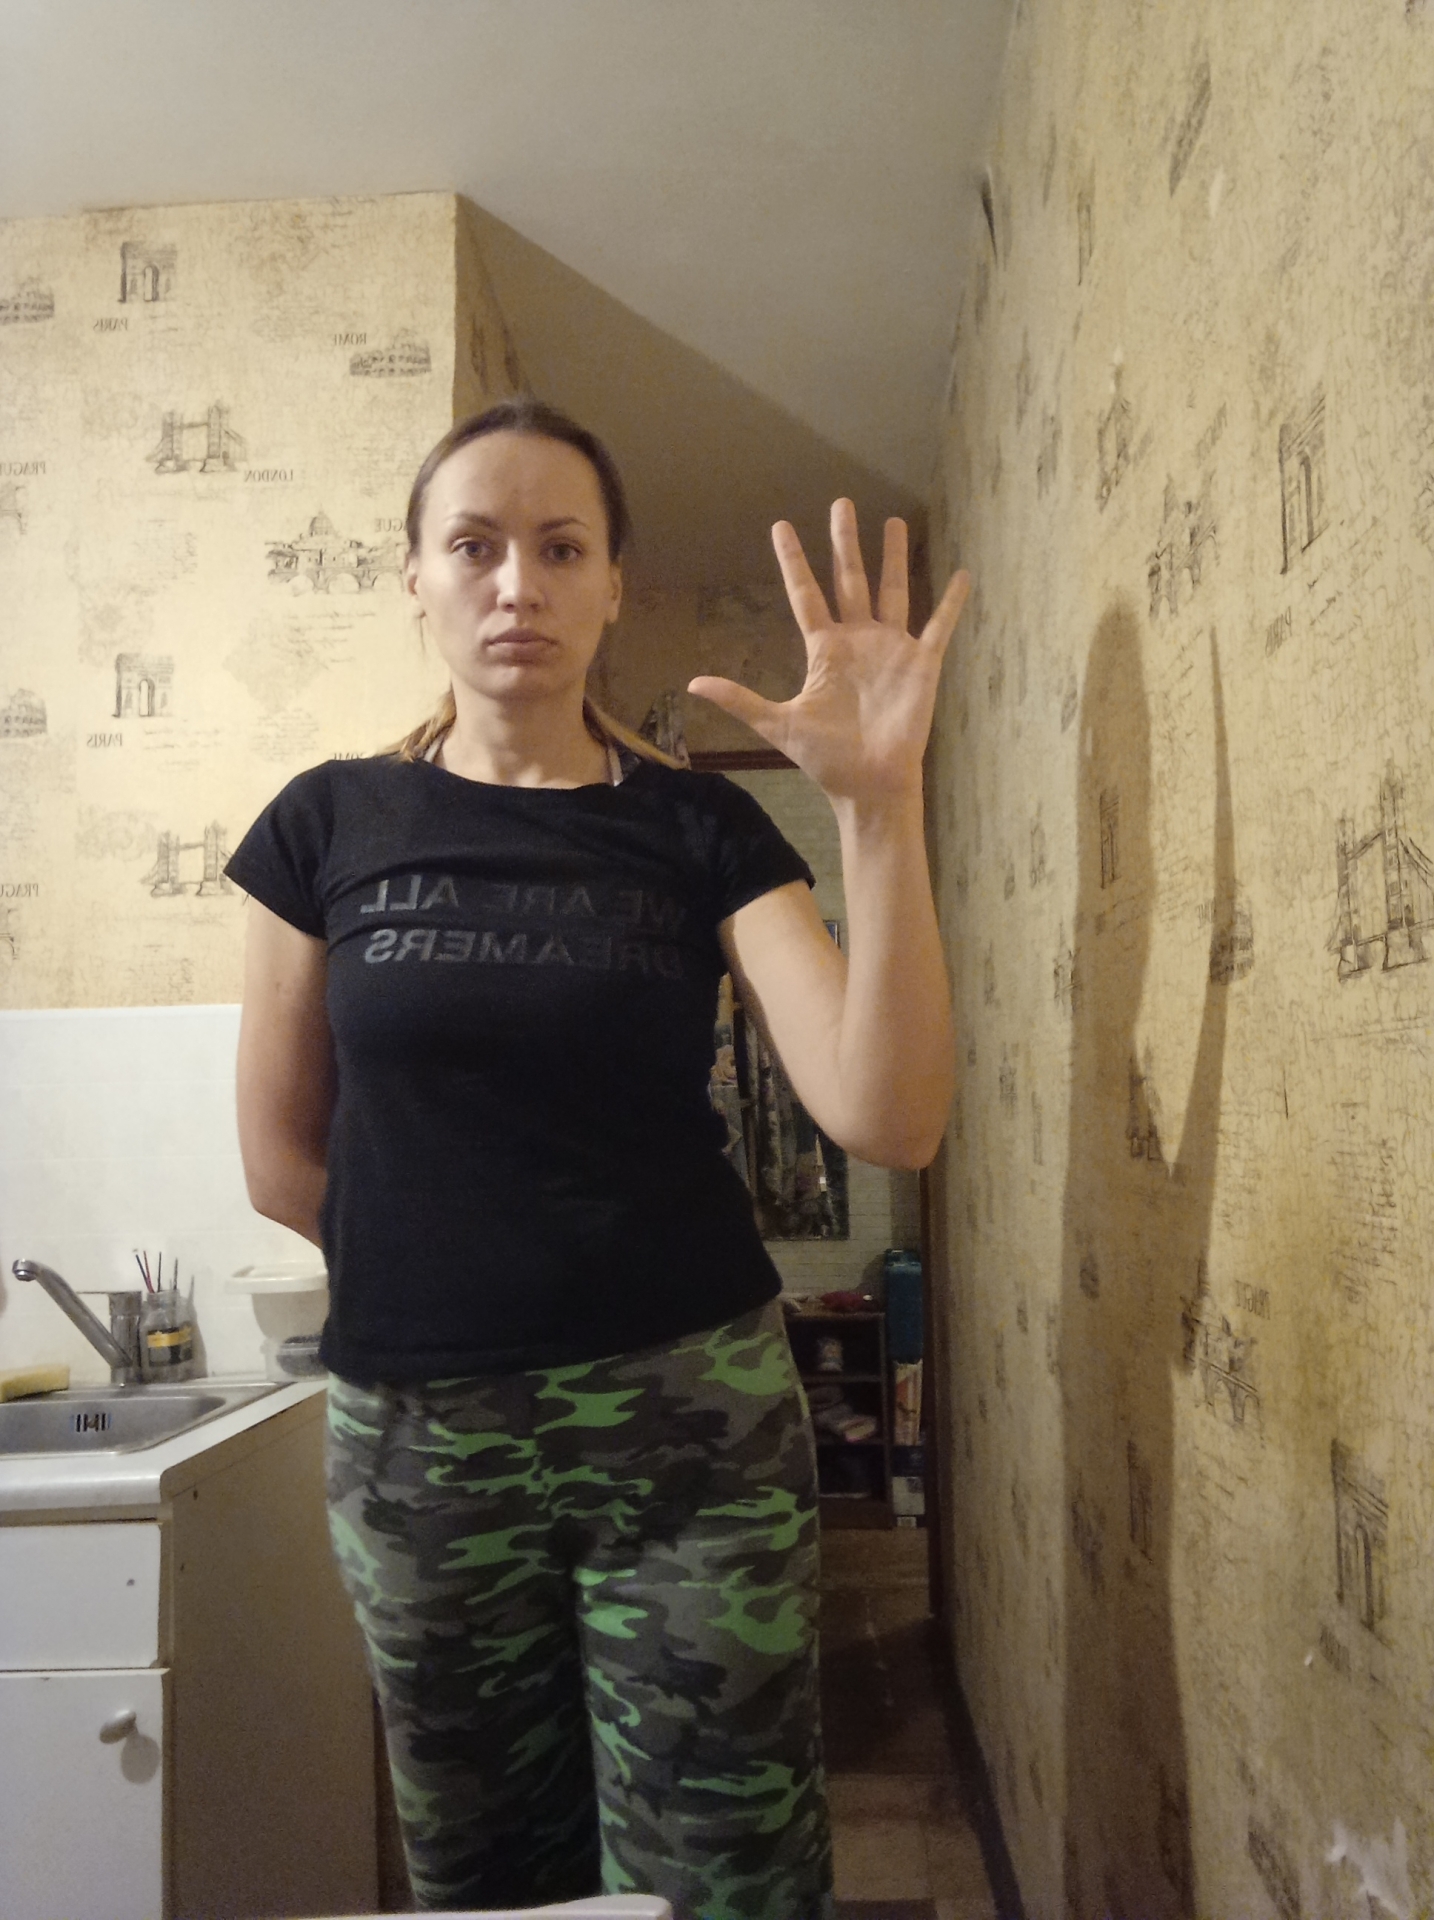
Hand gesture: palm